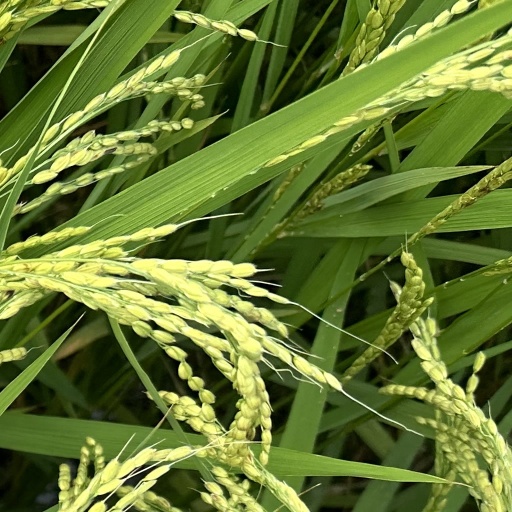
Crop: rice